Wayne State College

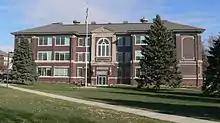
Hahn Administration Building on Wayne State campus

Wayne State offers 130 different programs of study in four Schools: Arts and Humanities, Business and Technology, Education and Counseling, and Natural and Social Sciences. Wayne State also offers classes at Northeast Community College in Norfolk, Nebraska and through a satellite college in South Sioux City, Nebraska.